Cody Riley

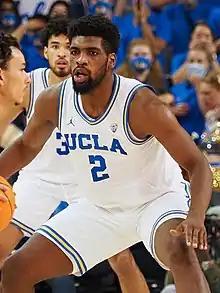
Riley with UCLA in 2021

Cody Jorden Riley (born December 12, 1997) is an American professional basketball player for Elitzur Netanya B.C. of the Israeli Basketball Premier League. He played college basketball for the UCLA Bruins.